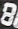
Number: 8